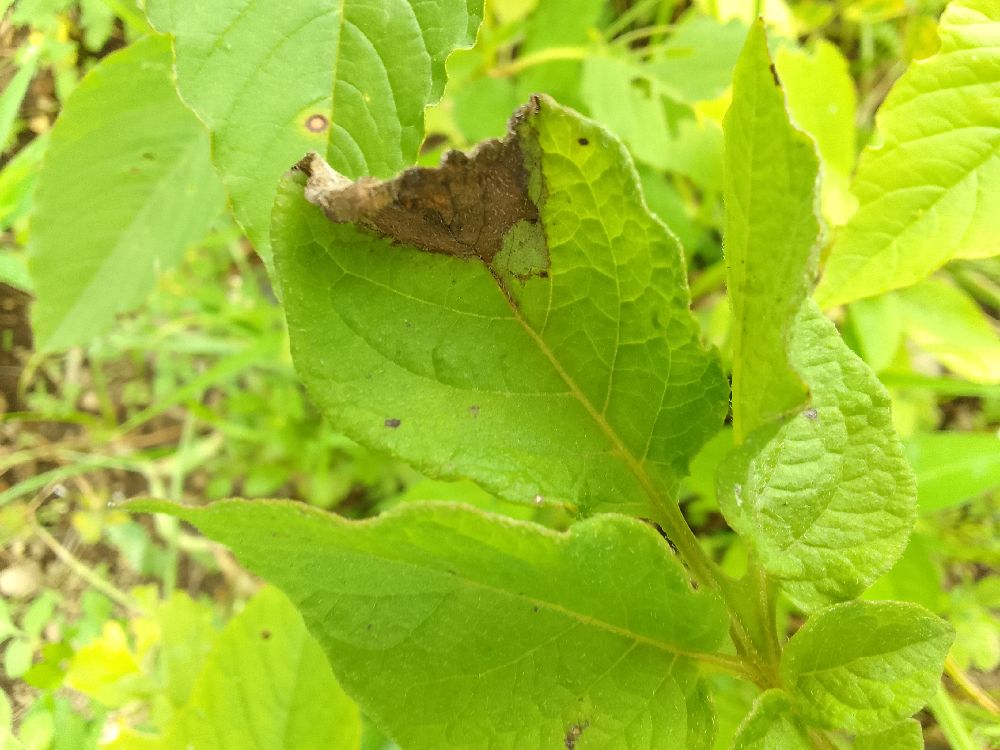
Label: Late blight